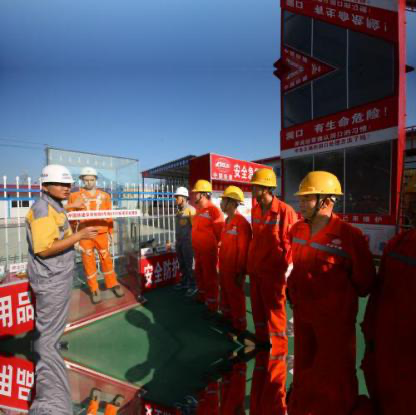
Objects in the image:
label: helmet
label: helmet
label: helmet
label: helmet
label: helmet
label: helmet
label: helmet